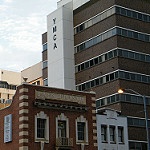
Label: non_damage_buildings_street